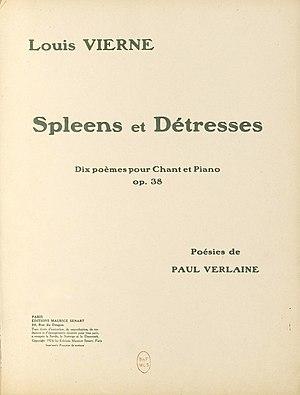
Spleens et Détresses de Louis Vierne. Notice BNF (https://catalogue.bnf.fr/ark:/12148/cb14066494p)
Louis Vierne, né à Poitiers le 8 octobre 1870, mort à Paris le 2 juin 1937, est un musicien compositeur français, organiste titulaire du grand orgue de la cathédrale Notre-Dame de Paris. Figure incontournable de l’école d’orgue française au XXᵉ siècle, Louis Vierne a mené une carrière de compositeur, professeur et d’organiste interprète et improvisateur.